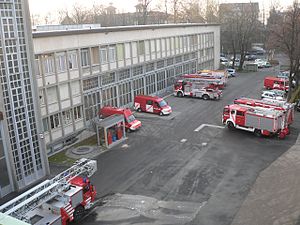
Brandbil
Schweizisk brandstation
En brandbil er et køretøj, der anvendes af redningsberedskabet i forbindelse med indsats mod ildebrande – altså brandslukning.